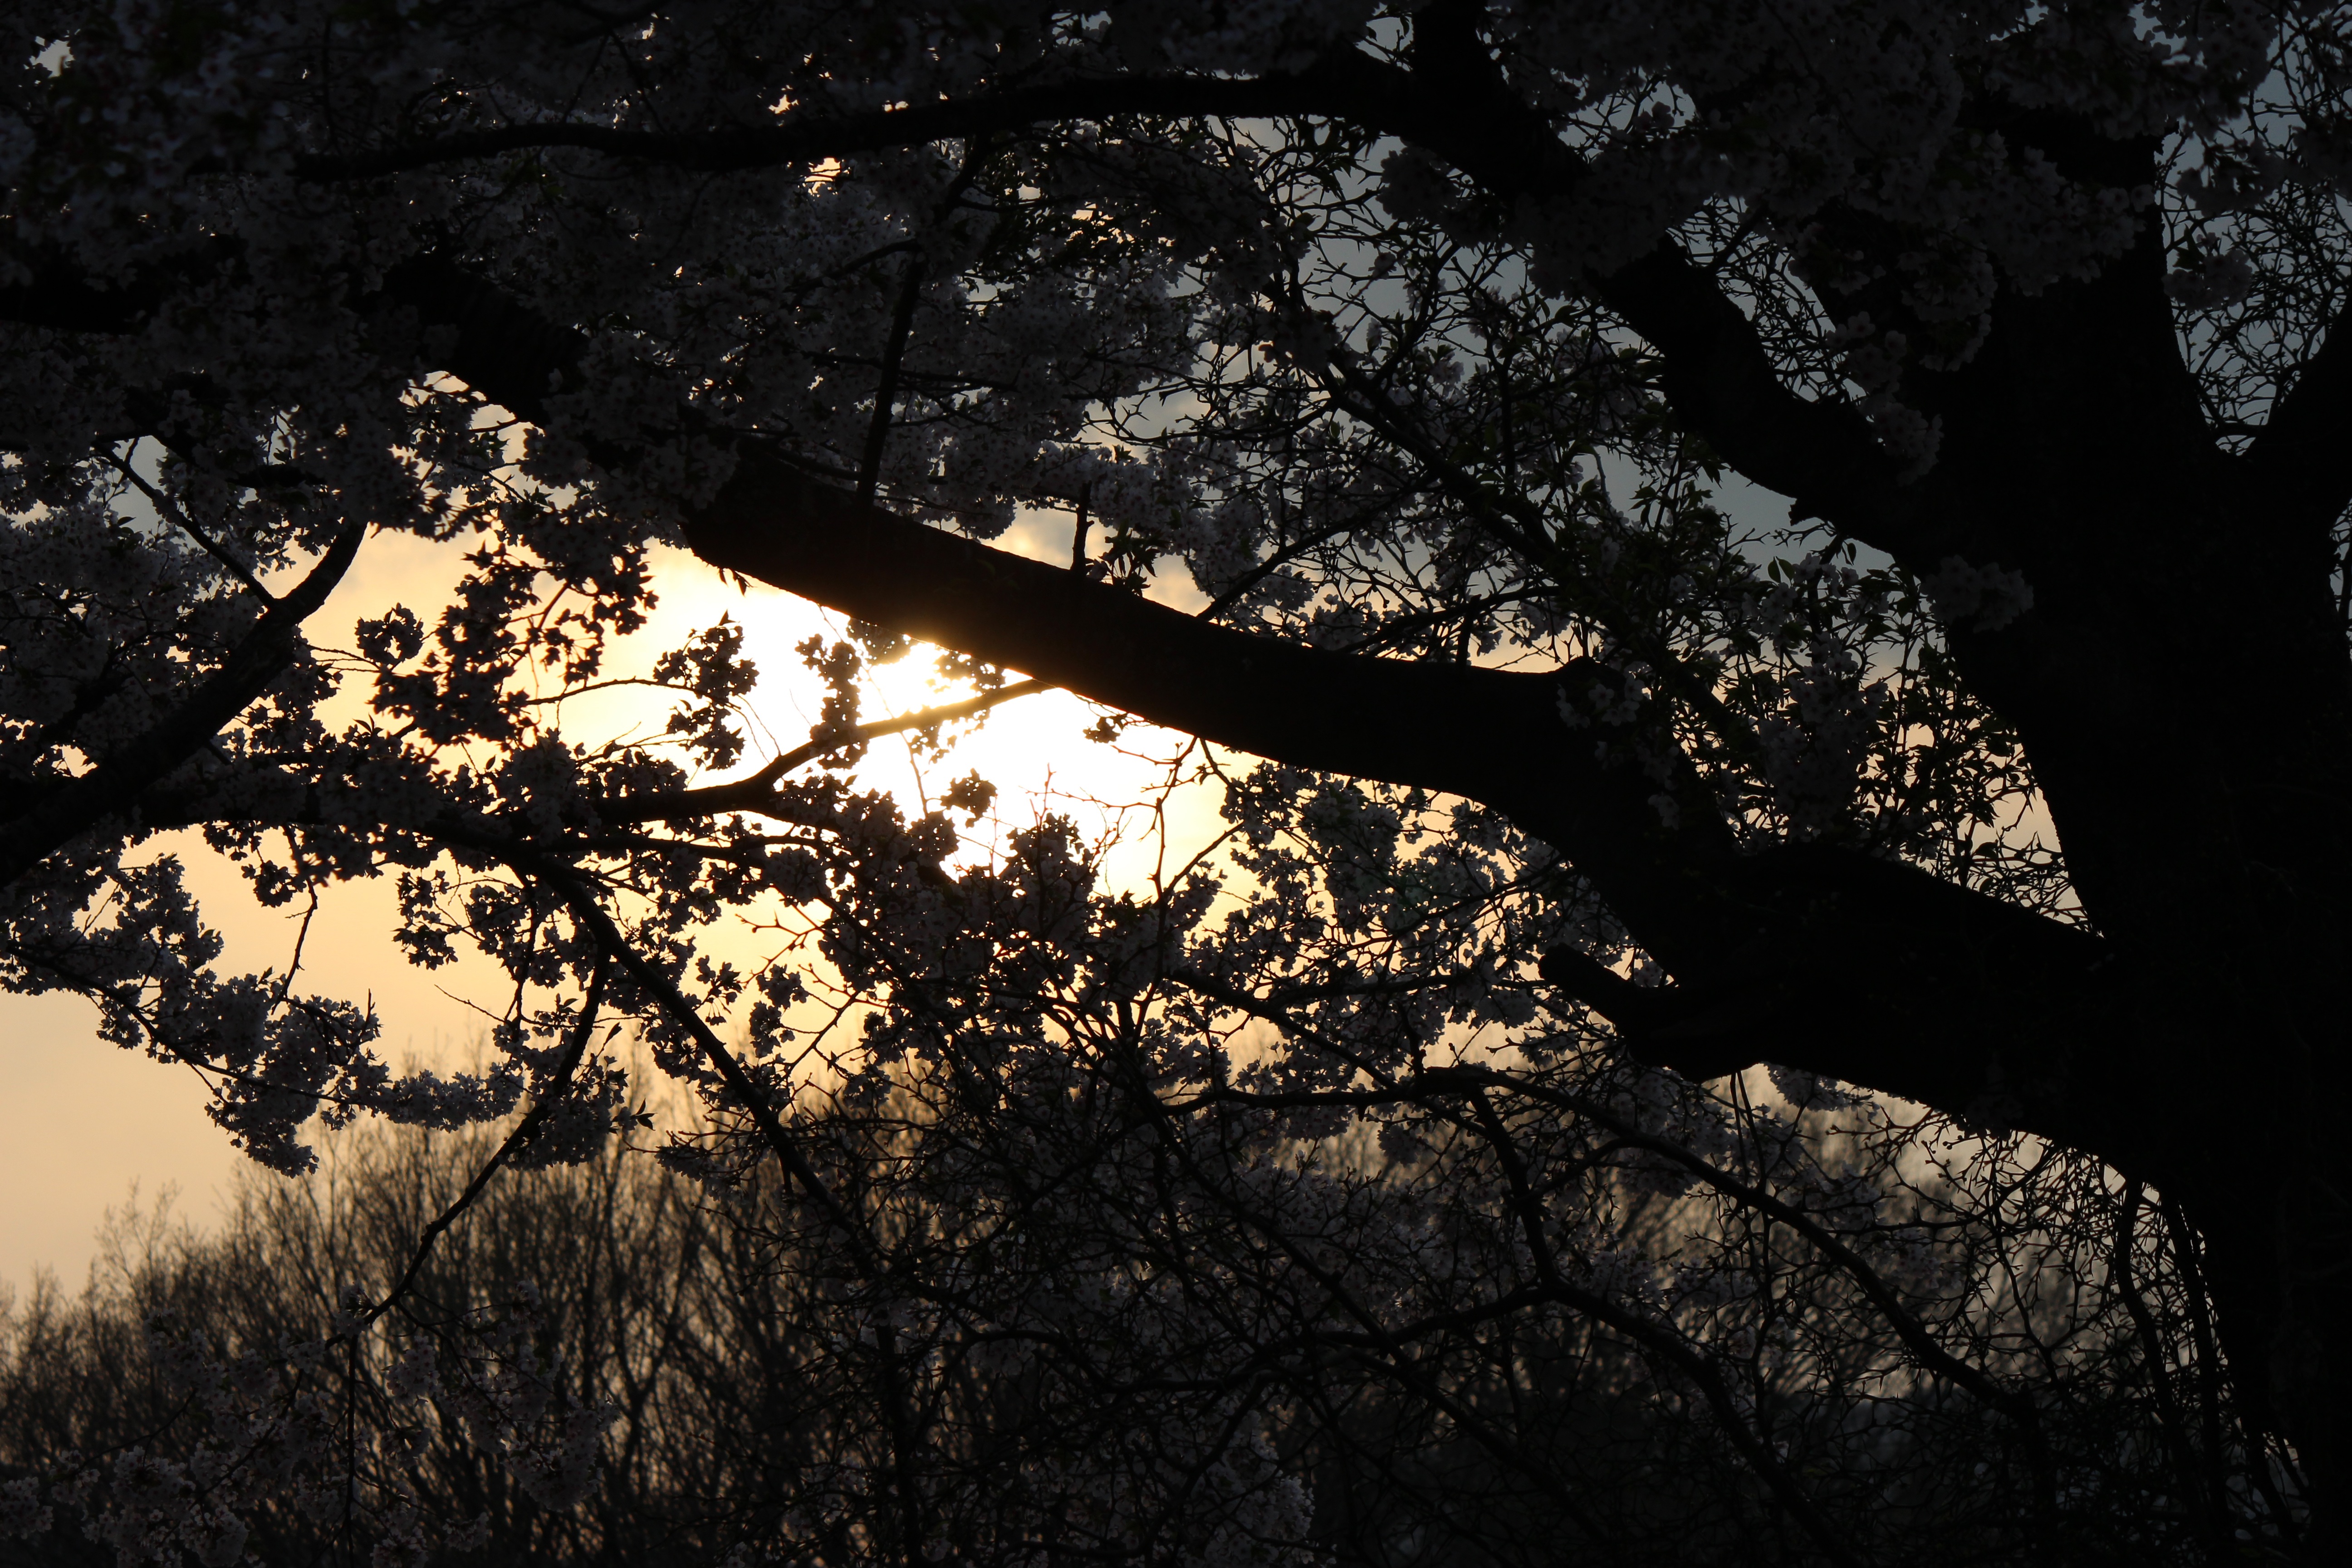
tree, nature, forest, branch, light, plant, sunset, night, sunlight, leaf, flower, reflection, autumn, darkness, backlight, cherry, evening view, woody plant, computer wallpaper